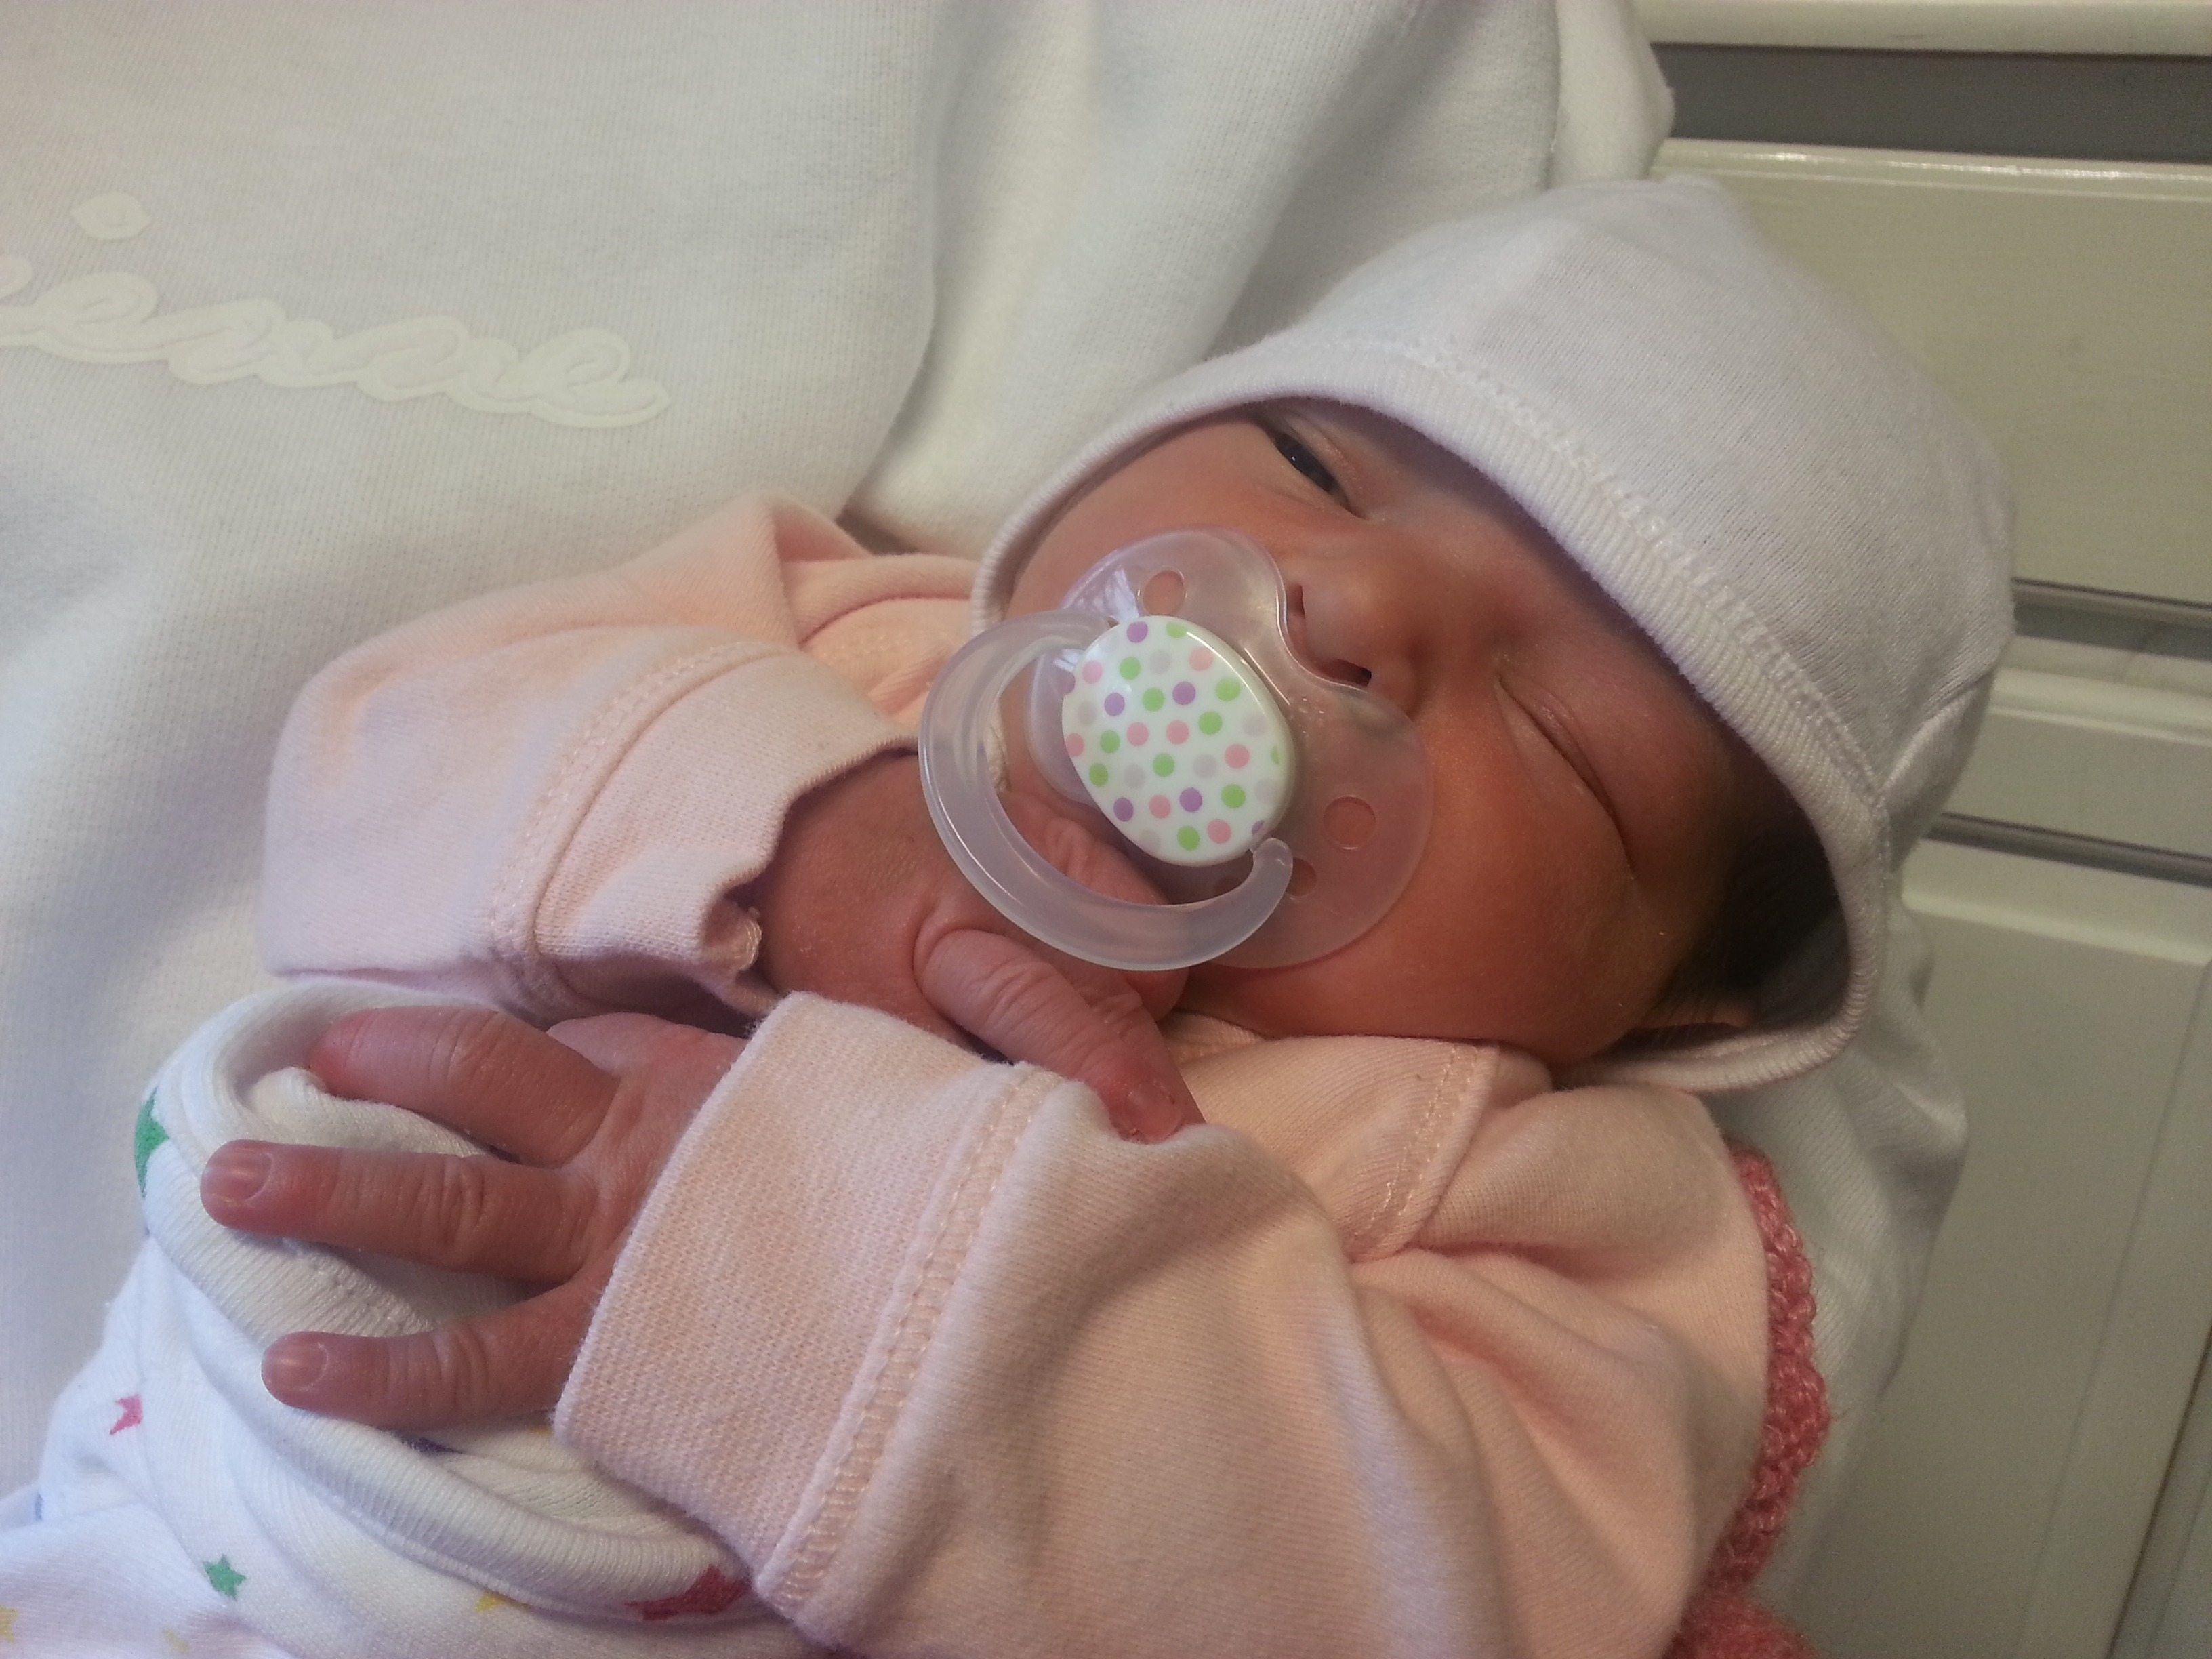
hand, person, child, baby, human body, product, sleep, mother, infant, toddler, eye, skin, organ, pacifier